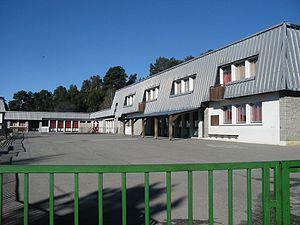
Ecole primaire de la Forêt, Font-Romeu, Pyrénées-Orientales, France
Font-Romeu-Odeillo-Via est une commune française située dans le département des Pyrénées-Orientales, en région Occitanie.